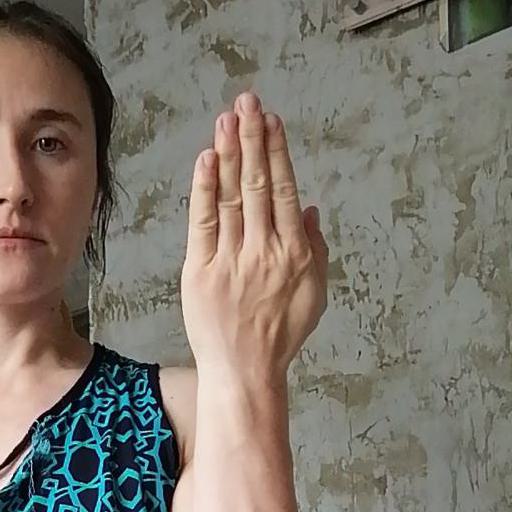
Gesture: stop_inverted